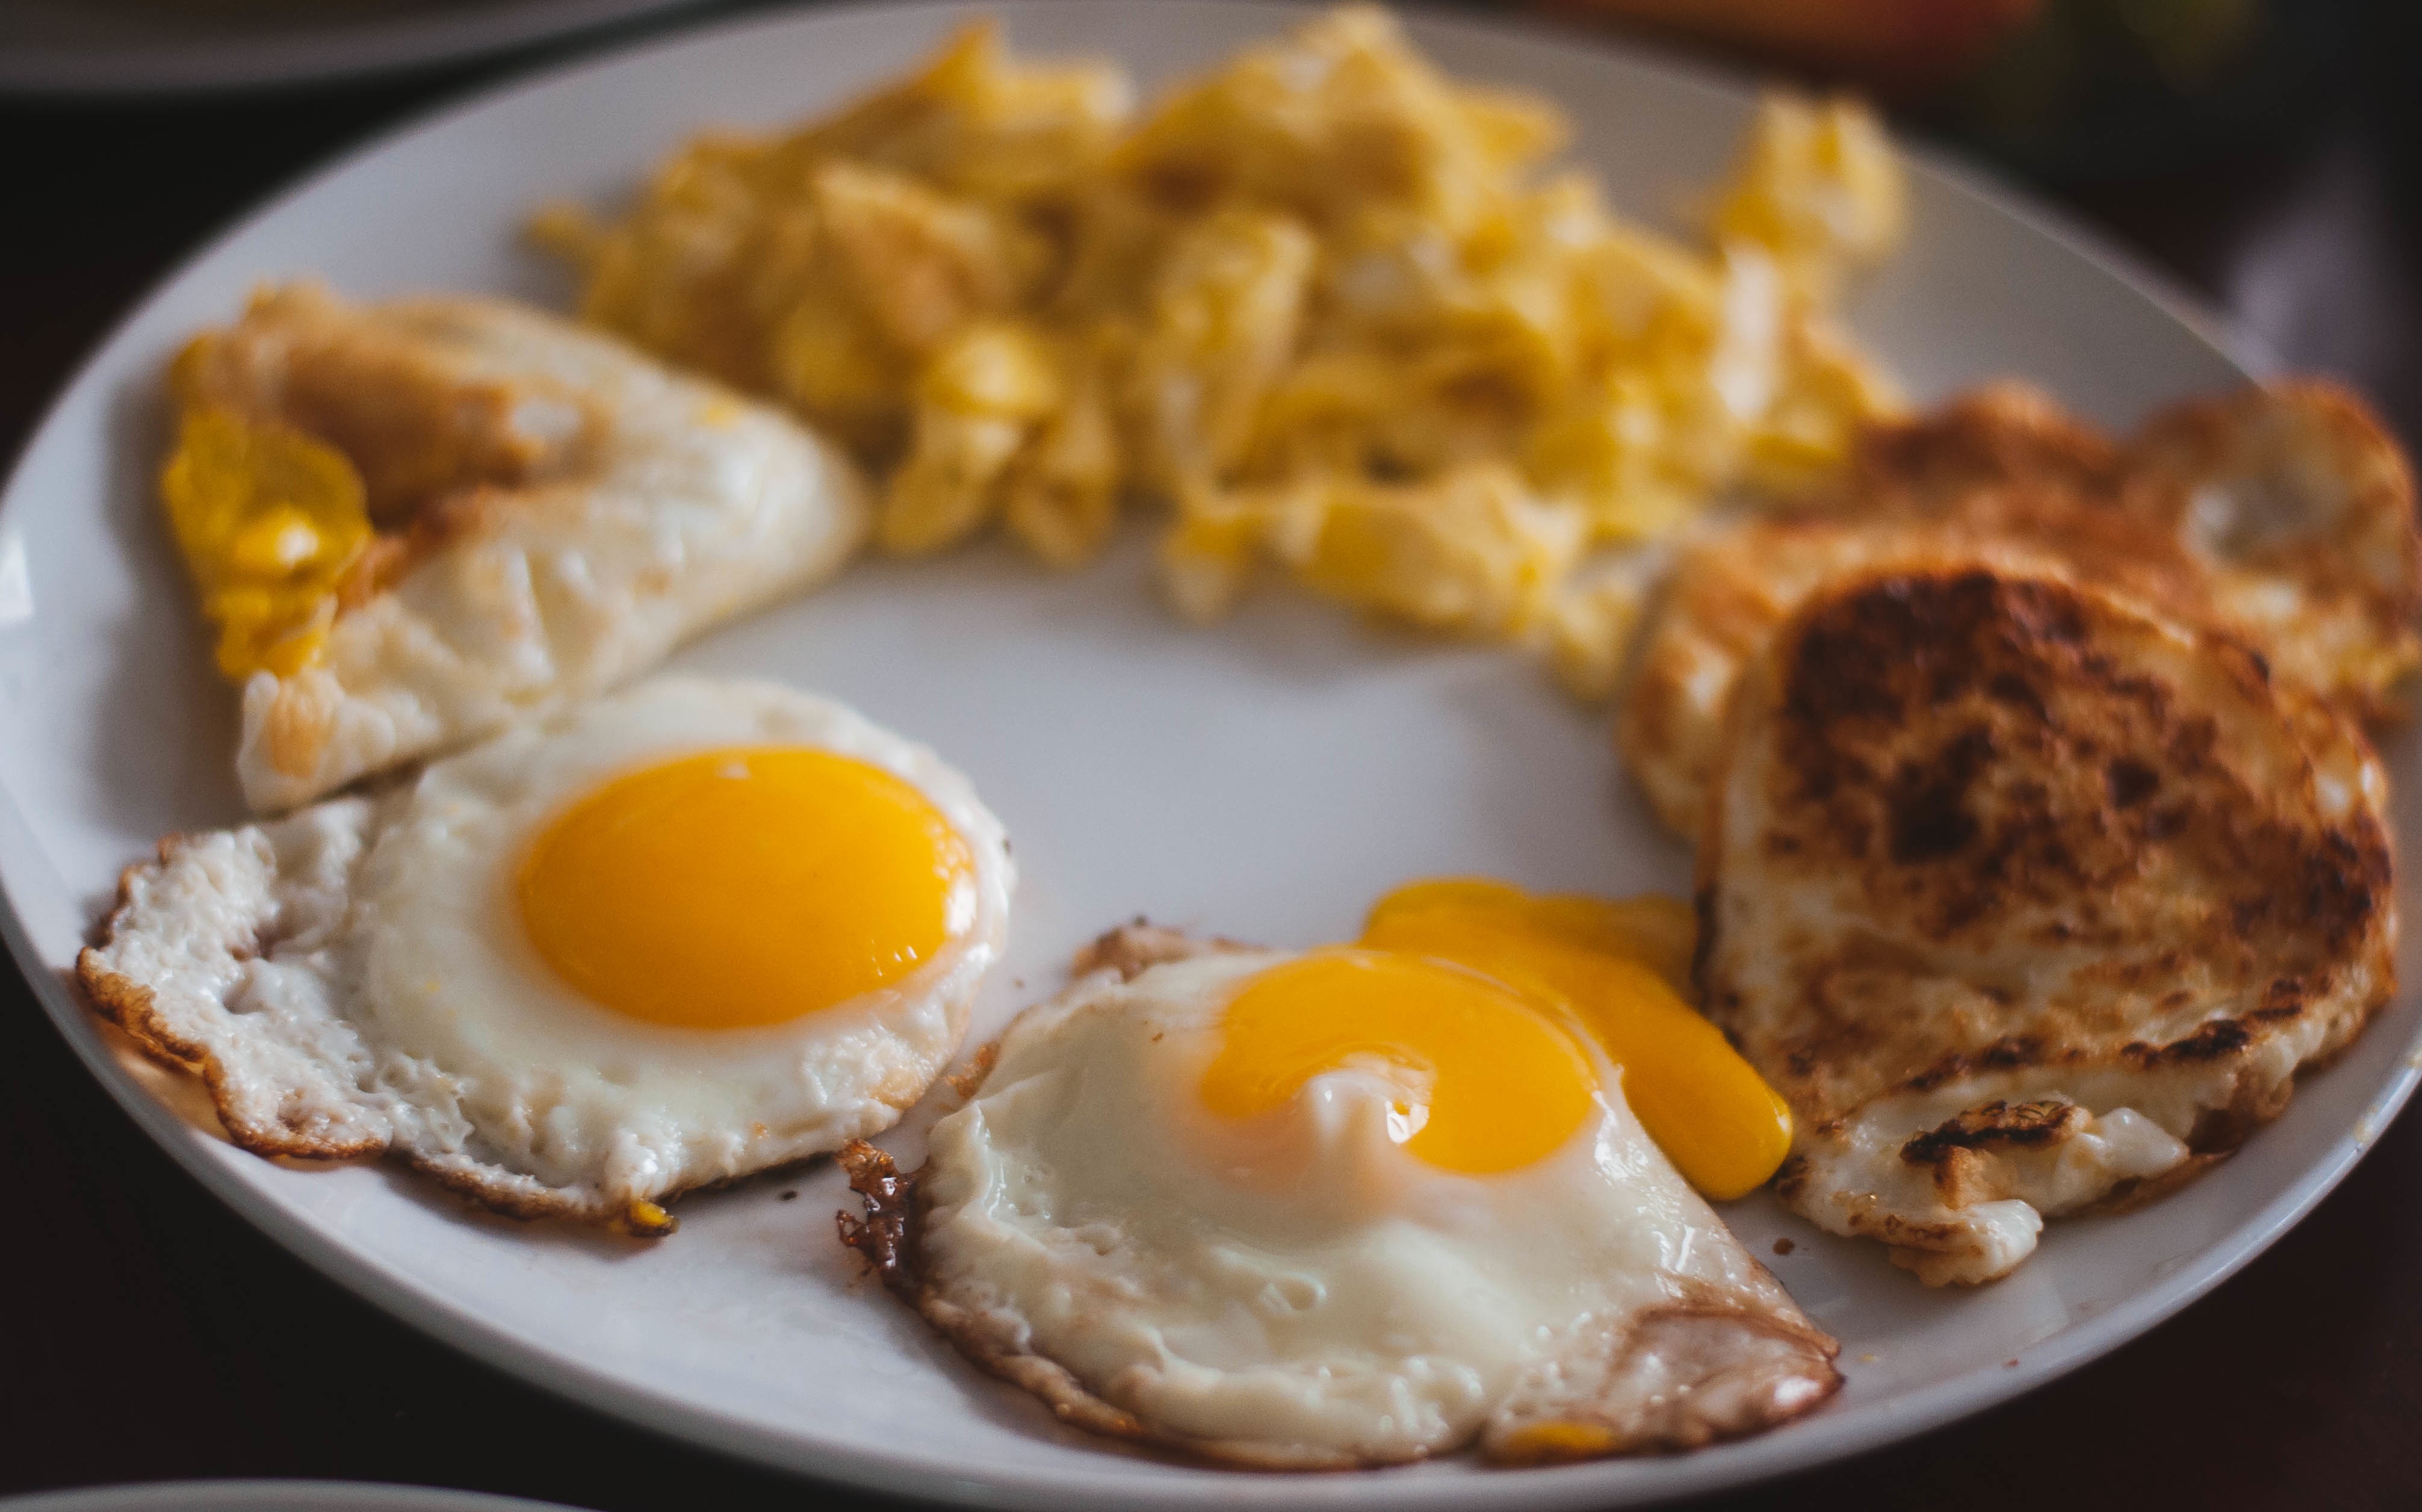
dish, meal, food, produce, breakfast, meat, cuisine, fried egg, brunch, fried food, full breakfast